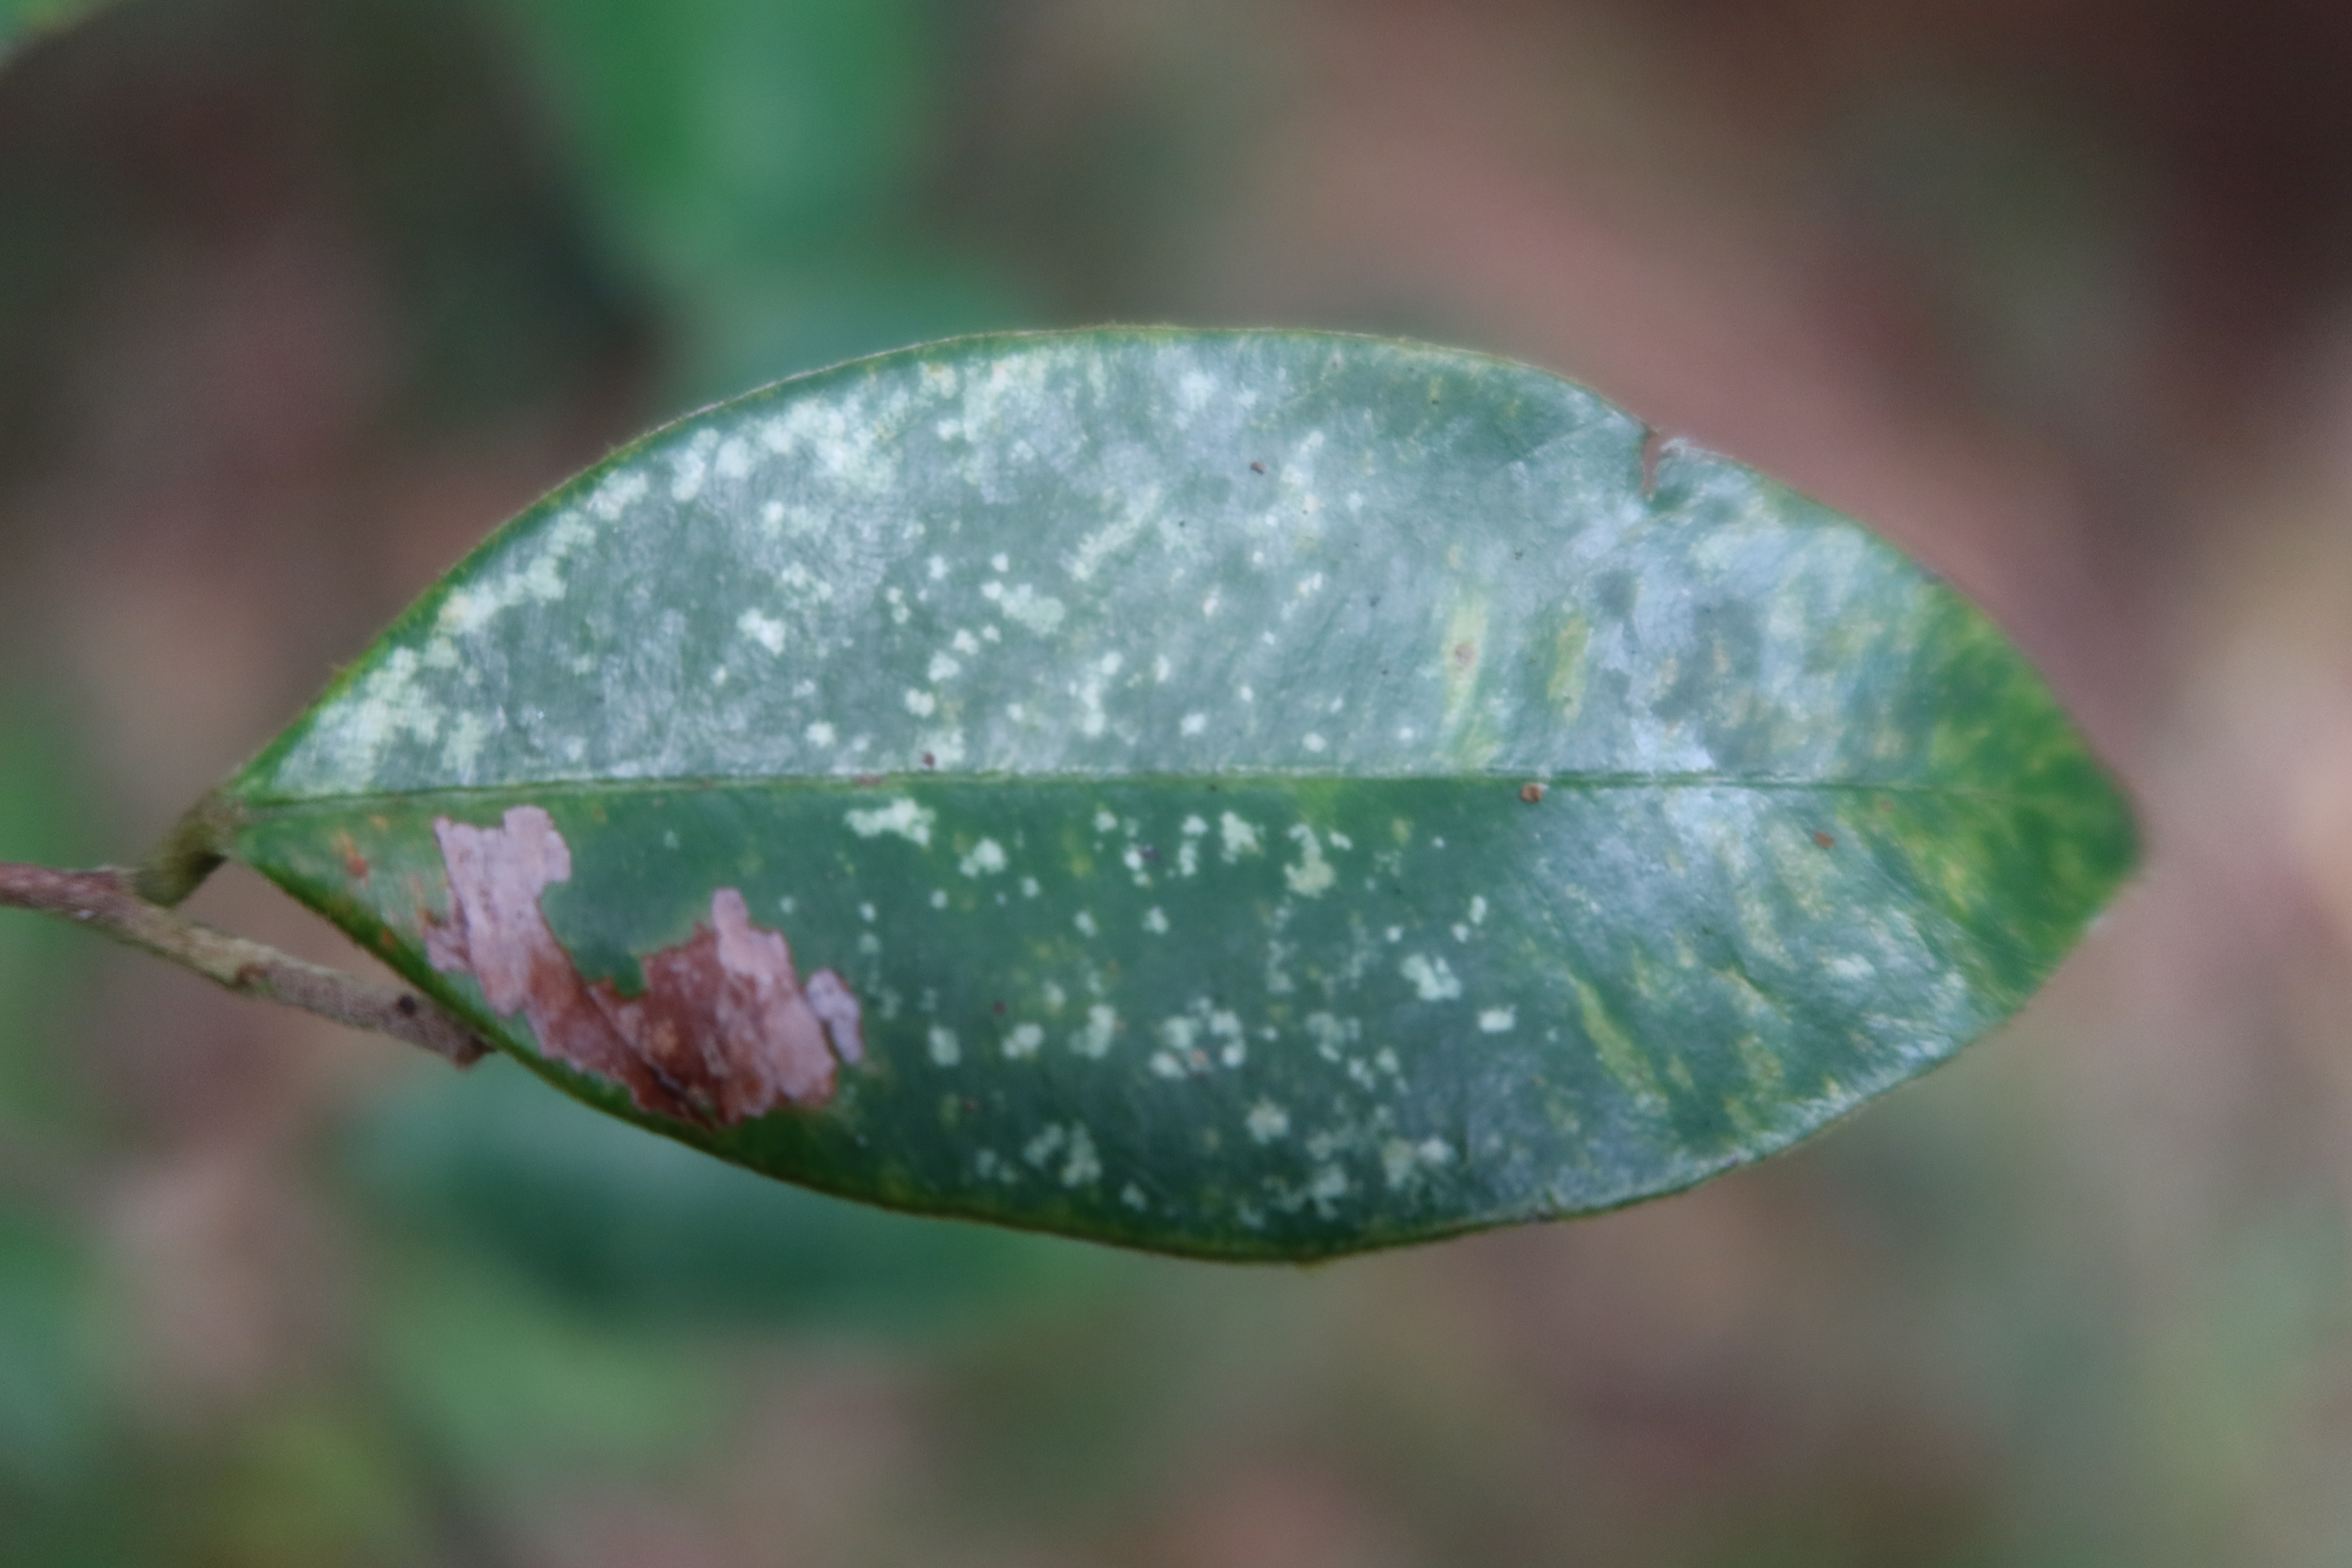
Label: Downy mildew